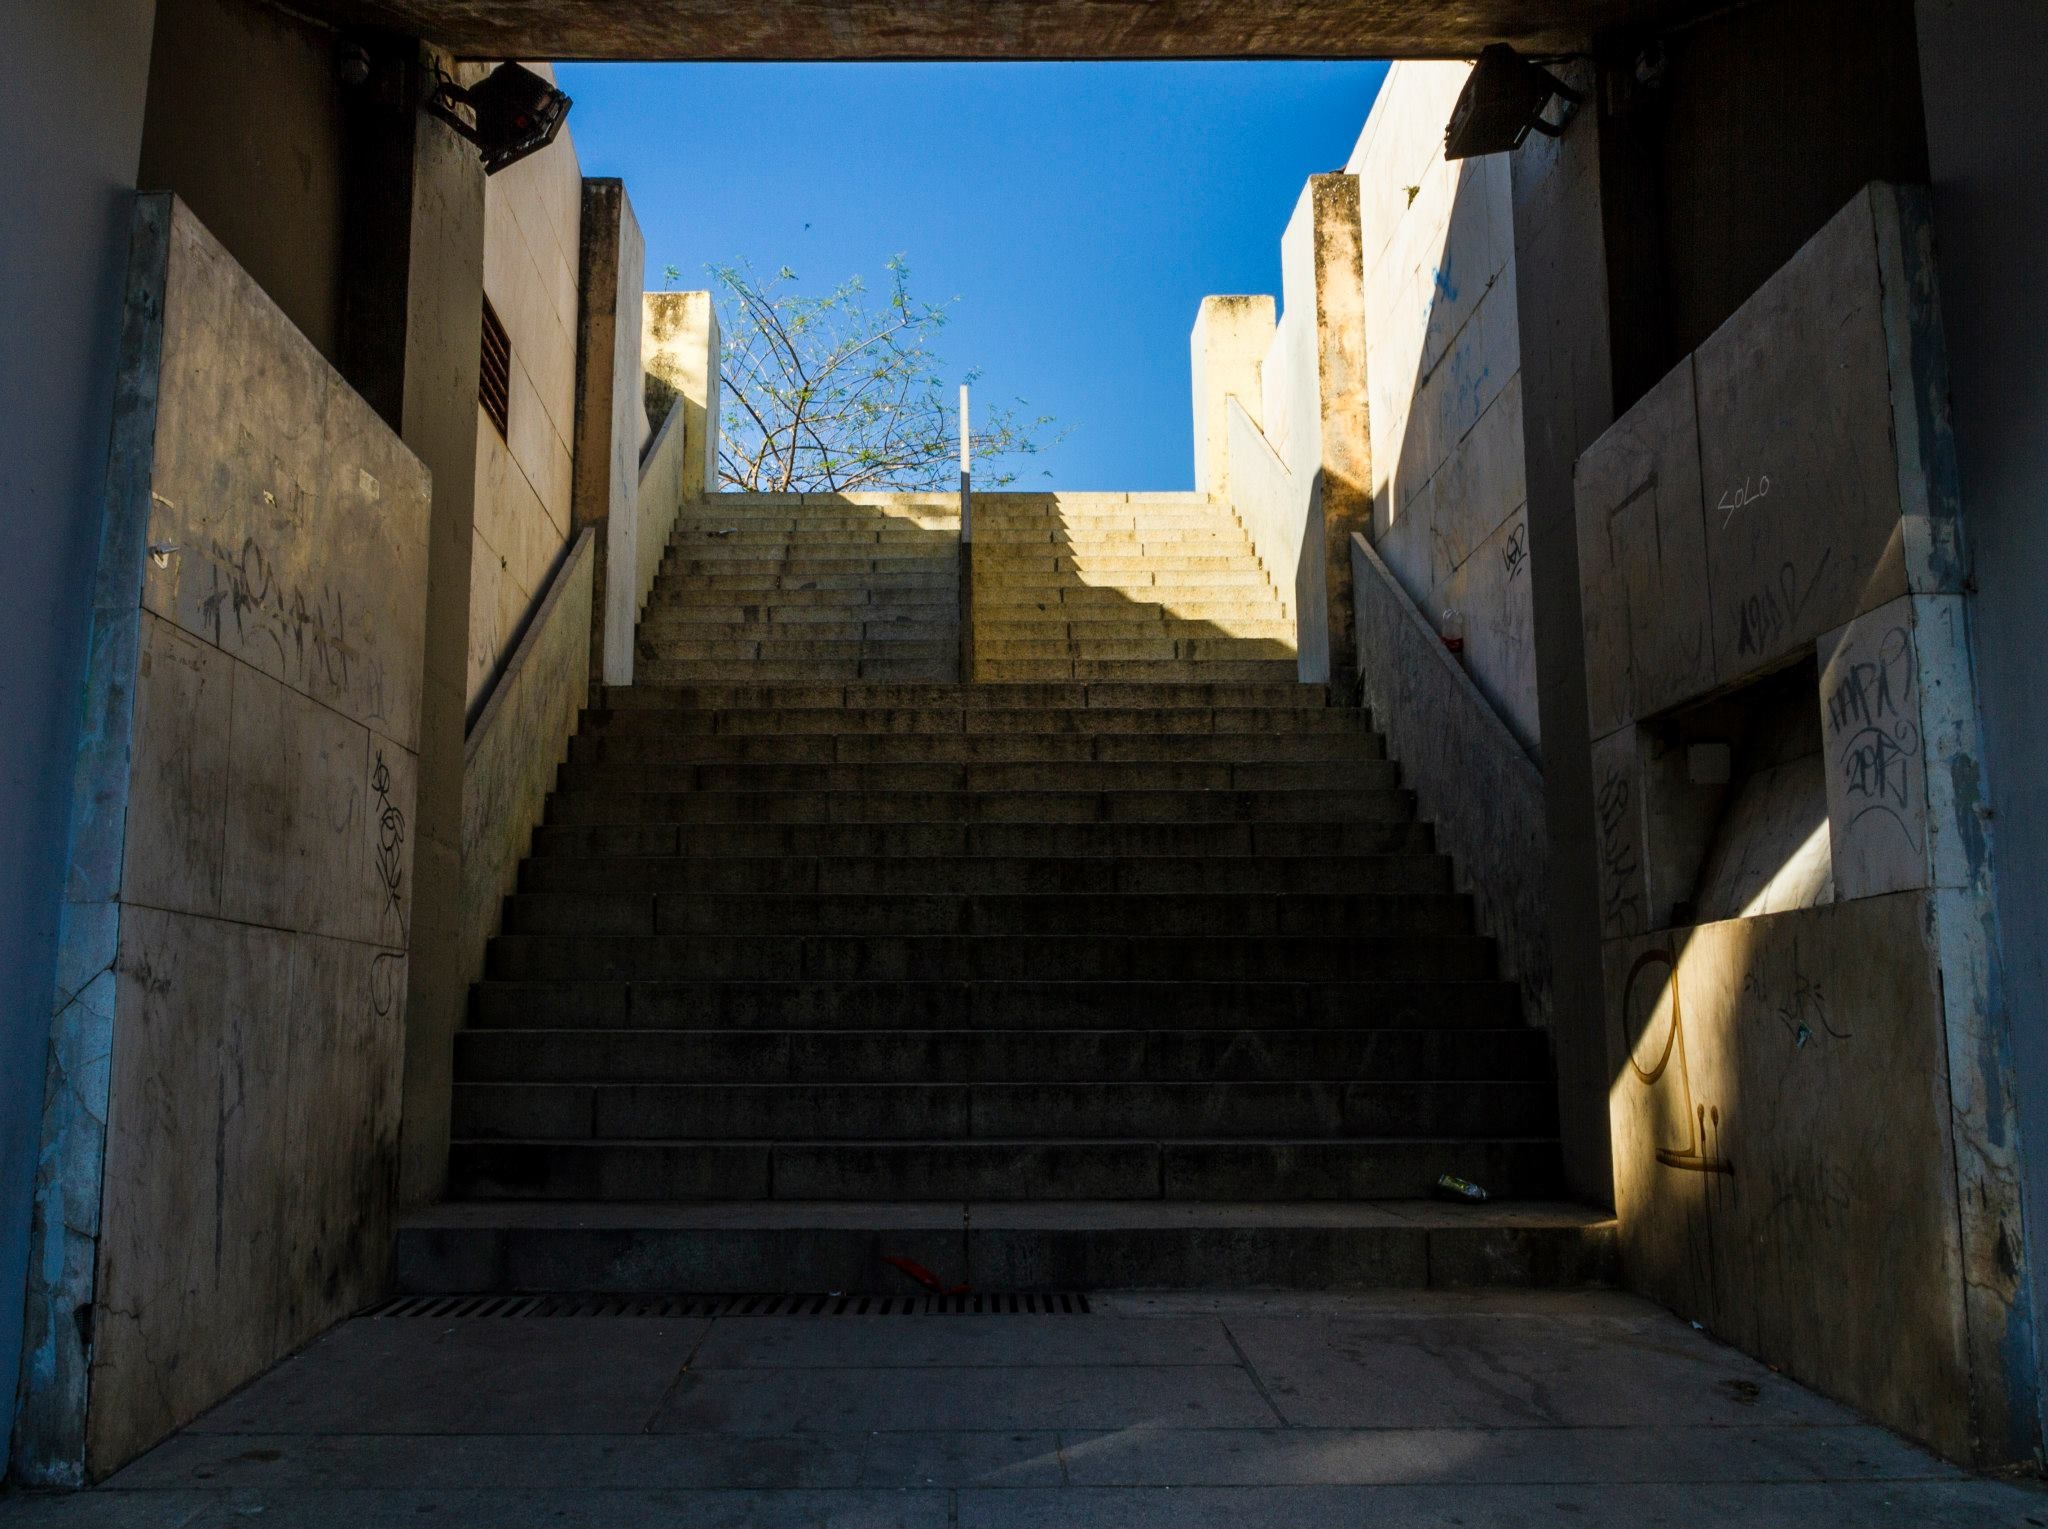
light, architecture, wood, road, street, house, alley, wall, facade, blue, shadows, seville, afternoon, urban area, ancient history